Bird trapping

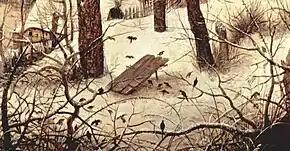
Painting of a lethal deadfall trap, a detail of Bruegel's 1565 "Winter Landscape with Ice skaters and Bird trap"

Bird trapping techniques to capture wild birds include a wide range of techniques that have their origins in the hunting of birds for food. While hunting for food does not require birds to be caught alive, some trapping techniques capture birds without harming them and are of use in ornithology research. Wild birds may also be trapped for their display in captivity in zoological gardens or for keeping as a pet. Bird trapping was formerly unregulated, but to protect bird populations most countries have specific laws and regulations.